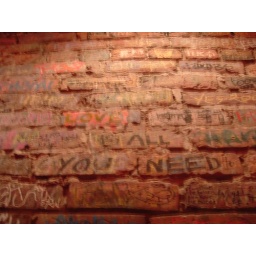
Graffiti on the wall in the bathroom at Allegro Cafe, U-District, Seattle.